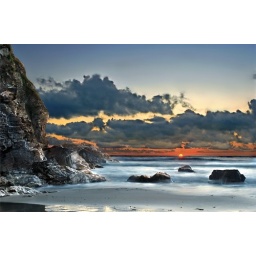
A sunset on Porthtowan beach in Cornwall. A blend of two exposures, one for the sea and foreground, and another for the sky